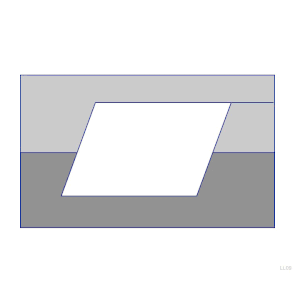
En moulage, la dépouille ou angle de dépouille est l'inclinaison des parois du moule nécessaire pour faciliter le démoulage de la pièce.